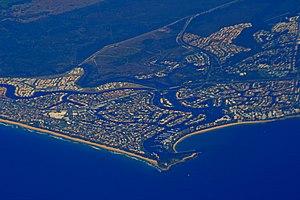
Mooloolaba est une localité de la Sunshine Coast du Queensland, en Australie.